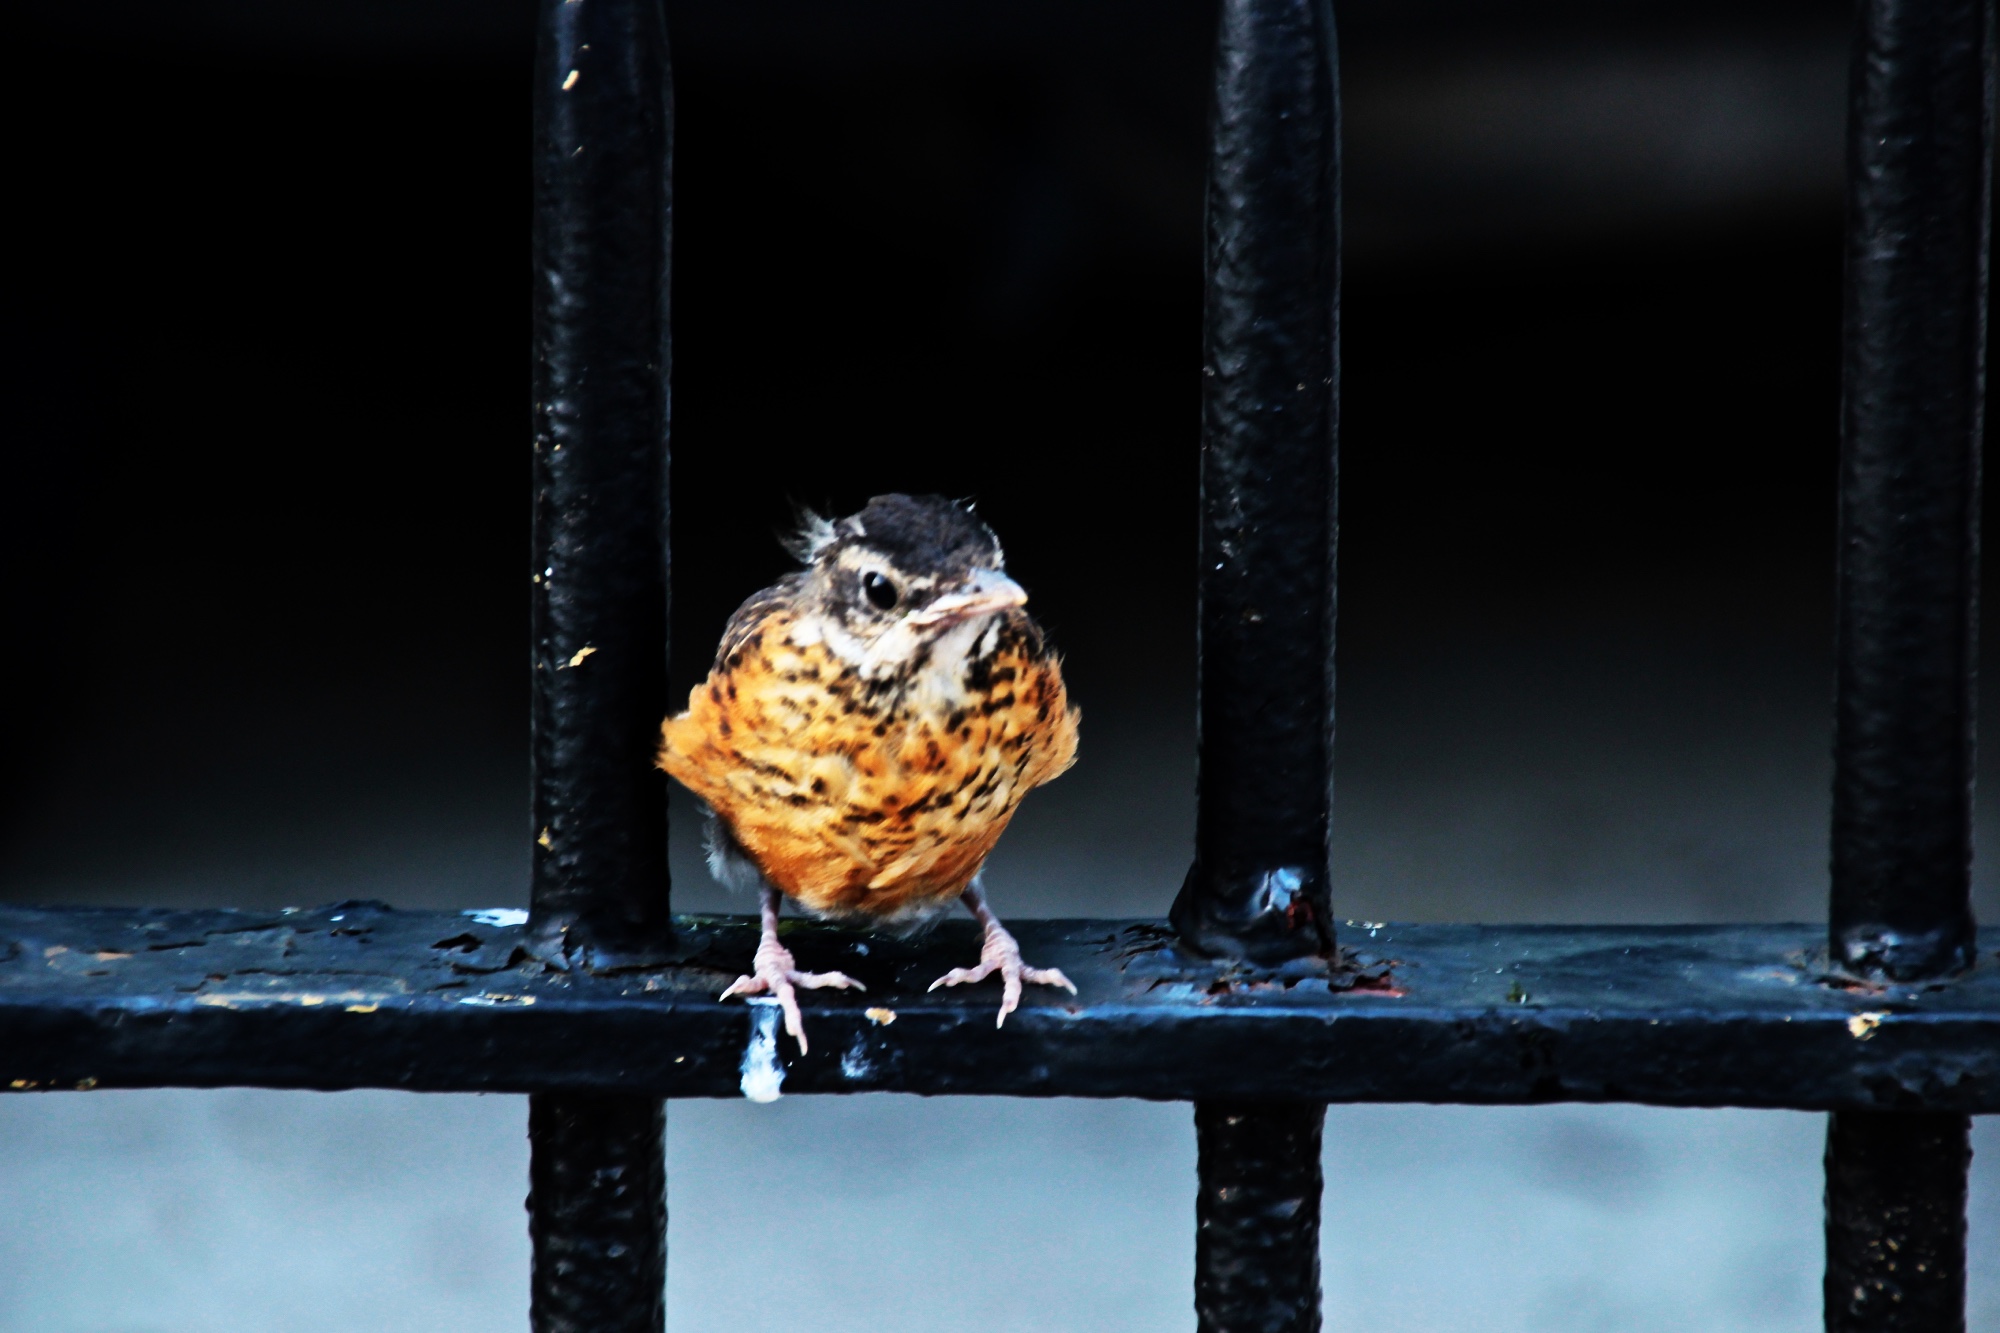
bird, darkness, screenshot, 3652015, 365the2015edition, day193, babyrobin, day193365, notyetupthere, 12jul15